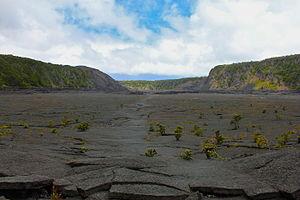
Le Kīlauea Iki, toponyme hawaïen signifiant littéralement en français « Petit Kīlauea », est un cratère volcanique des États-Unis situé à Hawaï, au sommet du Kīlauea, à proximité immédiate de la caldeira sommitale du volcan. En forme de puits, il existait déjà avant sa dernière éruption du 14 novembre au 19 décembre 1959. Celle-ci est marquée par des faits singuliers comme la formation d'un important lac de lave, de rapides, de vagues et d'un tourbillon de lave ainsi que d'une fontaine de lave dont la hauteur constitue un record à Hawaï. Une circulation à double sens de la lave entre la chambre magmatique et la surface est aussi constatée. Le site constitue depuis un lieu de randonnée prisé par les visiteurs du parc national des volcans d'Hawaï.